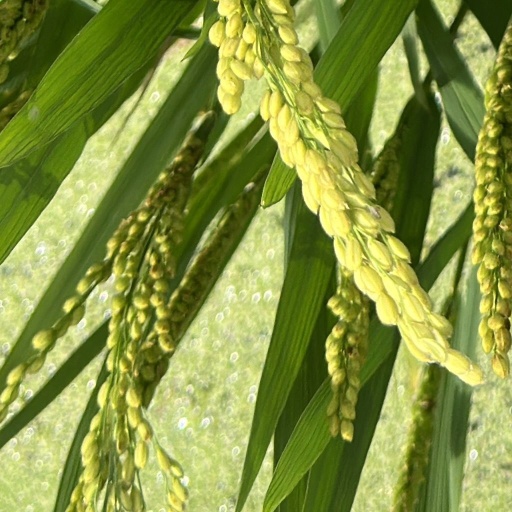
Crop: rice